Bui Dam

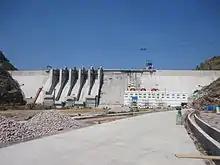
Bui Dam, Ghana in November 2013 shortly before official opening. Looking upstream, approximately north-east. Powerhouse at right, with three orange penstocks visible above the roof (one for each generator). Spillway has five bays. The penstock for the future house unit is visible at the left. The dam crest is about 75 metres above the powerhouse main floor. Powerhouse paved road under construction visible in foreground. Telpher construction crane supported by cables has not yet been removed.

The dam's spillway near the right bank consists of five radial gates, each wide. The spillway sits at an elevation of and has a maximum discharge of which correlates to a 1-in-10,000 year flood. The dam's outlet works consist of a single outlet on the right bank converted from one of the diversion tunnels.